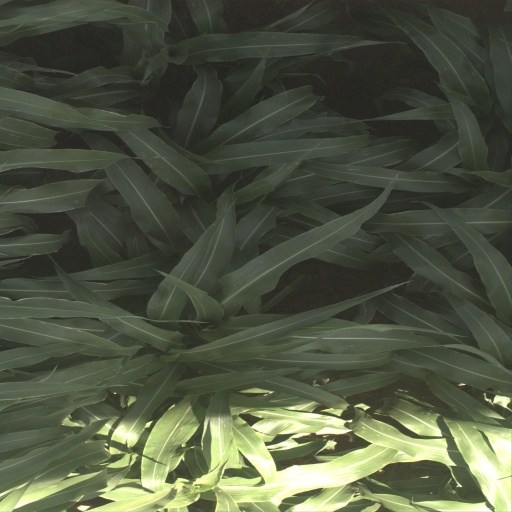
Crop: sorghum